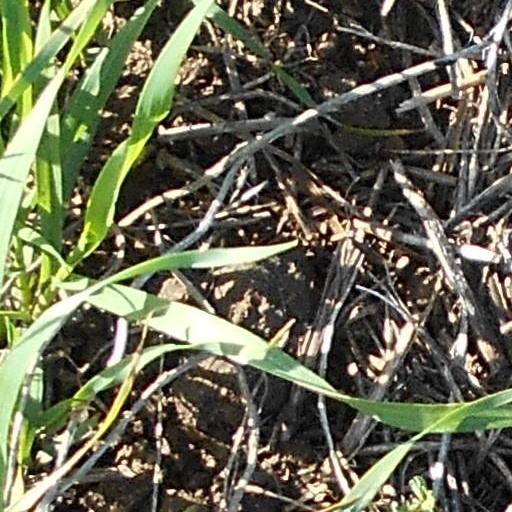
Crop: wheat